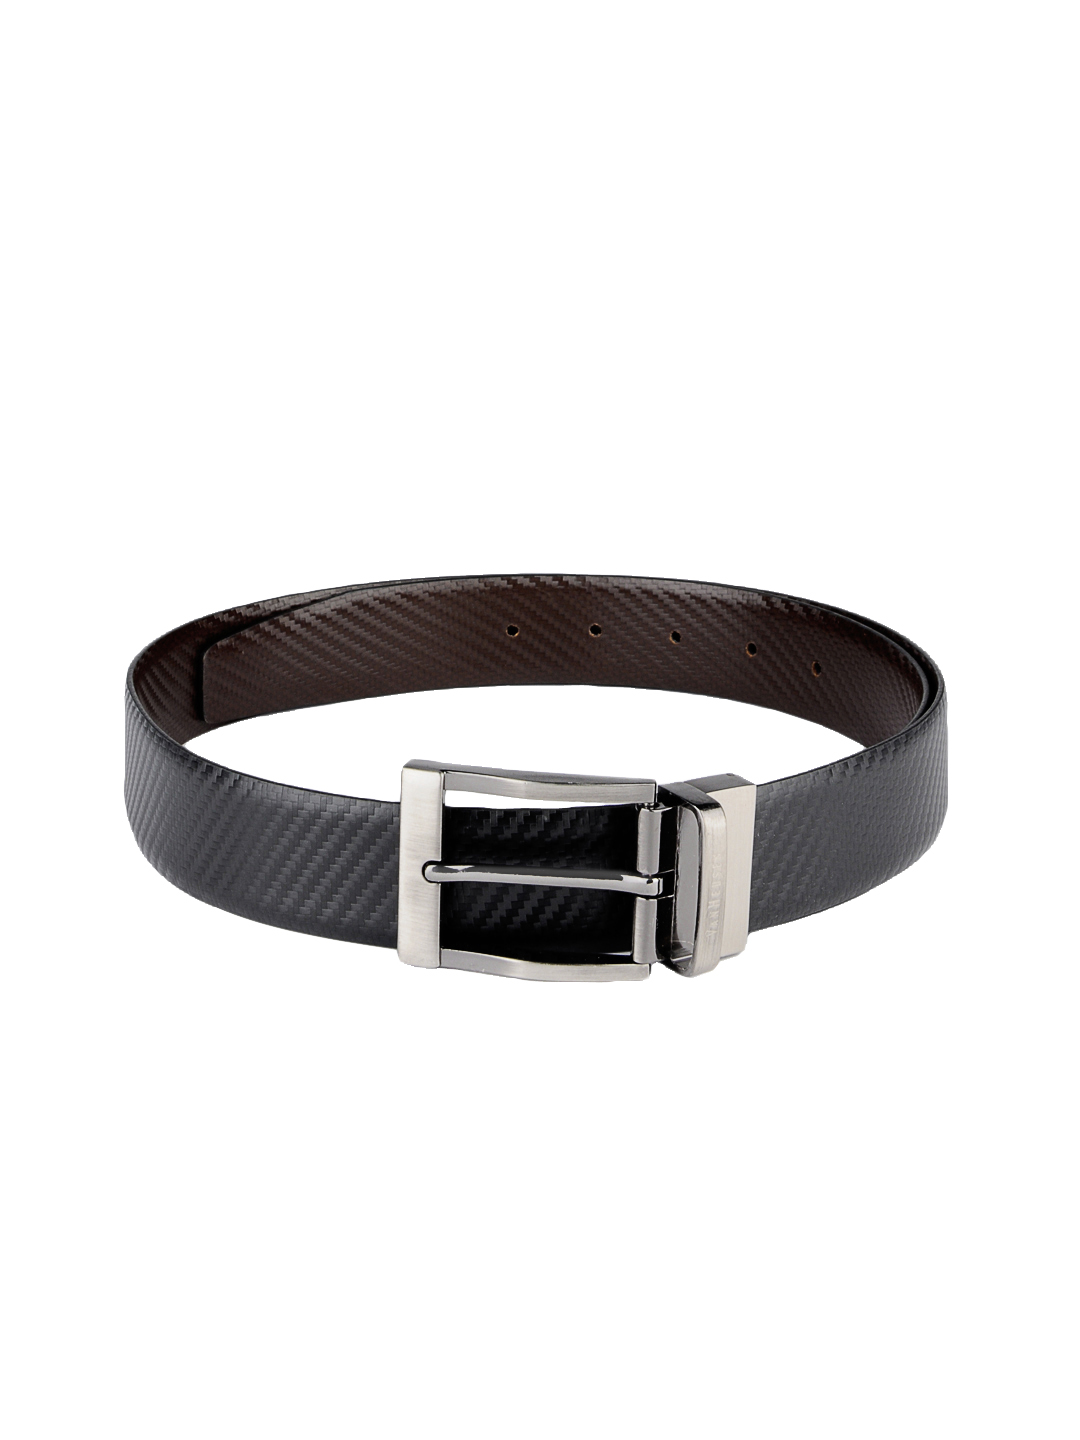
Van Heusen Men Black and Brown Reversible Belt
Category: Accessories / Belts / Belts
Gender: Men
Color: Black
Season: Summer 2012
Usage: Formal